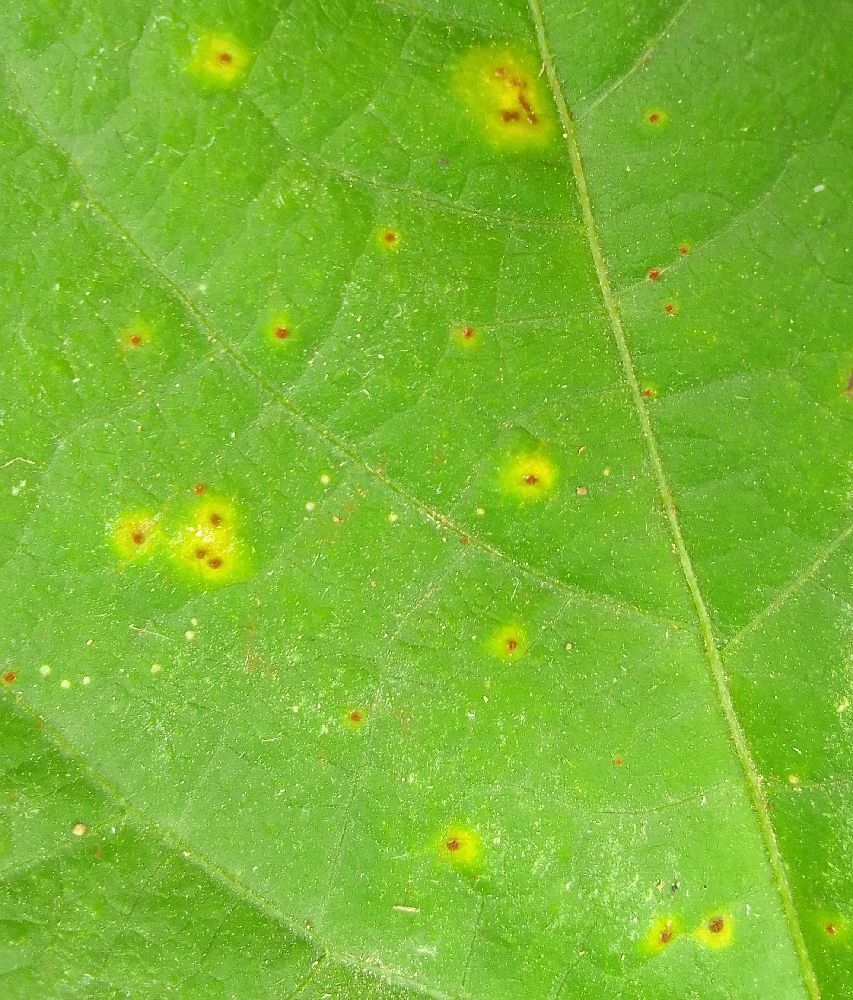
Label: rust